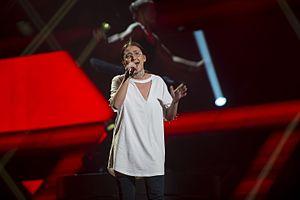
Le Melodifestivalen 2017 est le concours de chansons permettant de sélectionner le représentant de la Suède au Concours Eurovision de la chanson 2017, qui se déroulera à Kiev, au Centre d'exposition internationale. Il consistera en quatre demi-finales, rassemblant sept artistes chacune, une deuxième chance et une finale.